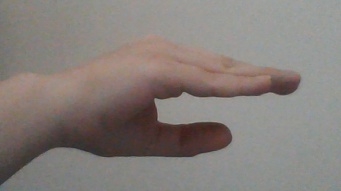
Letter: jeem